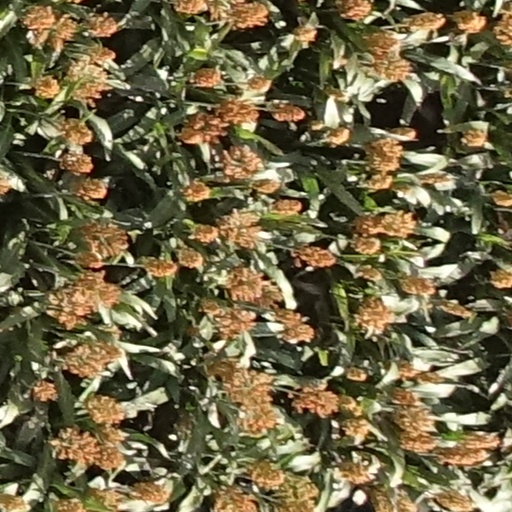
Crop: sorghum